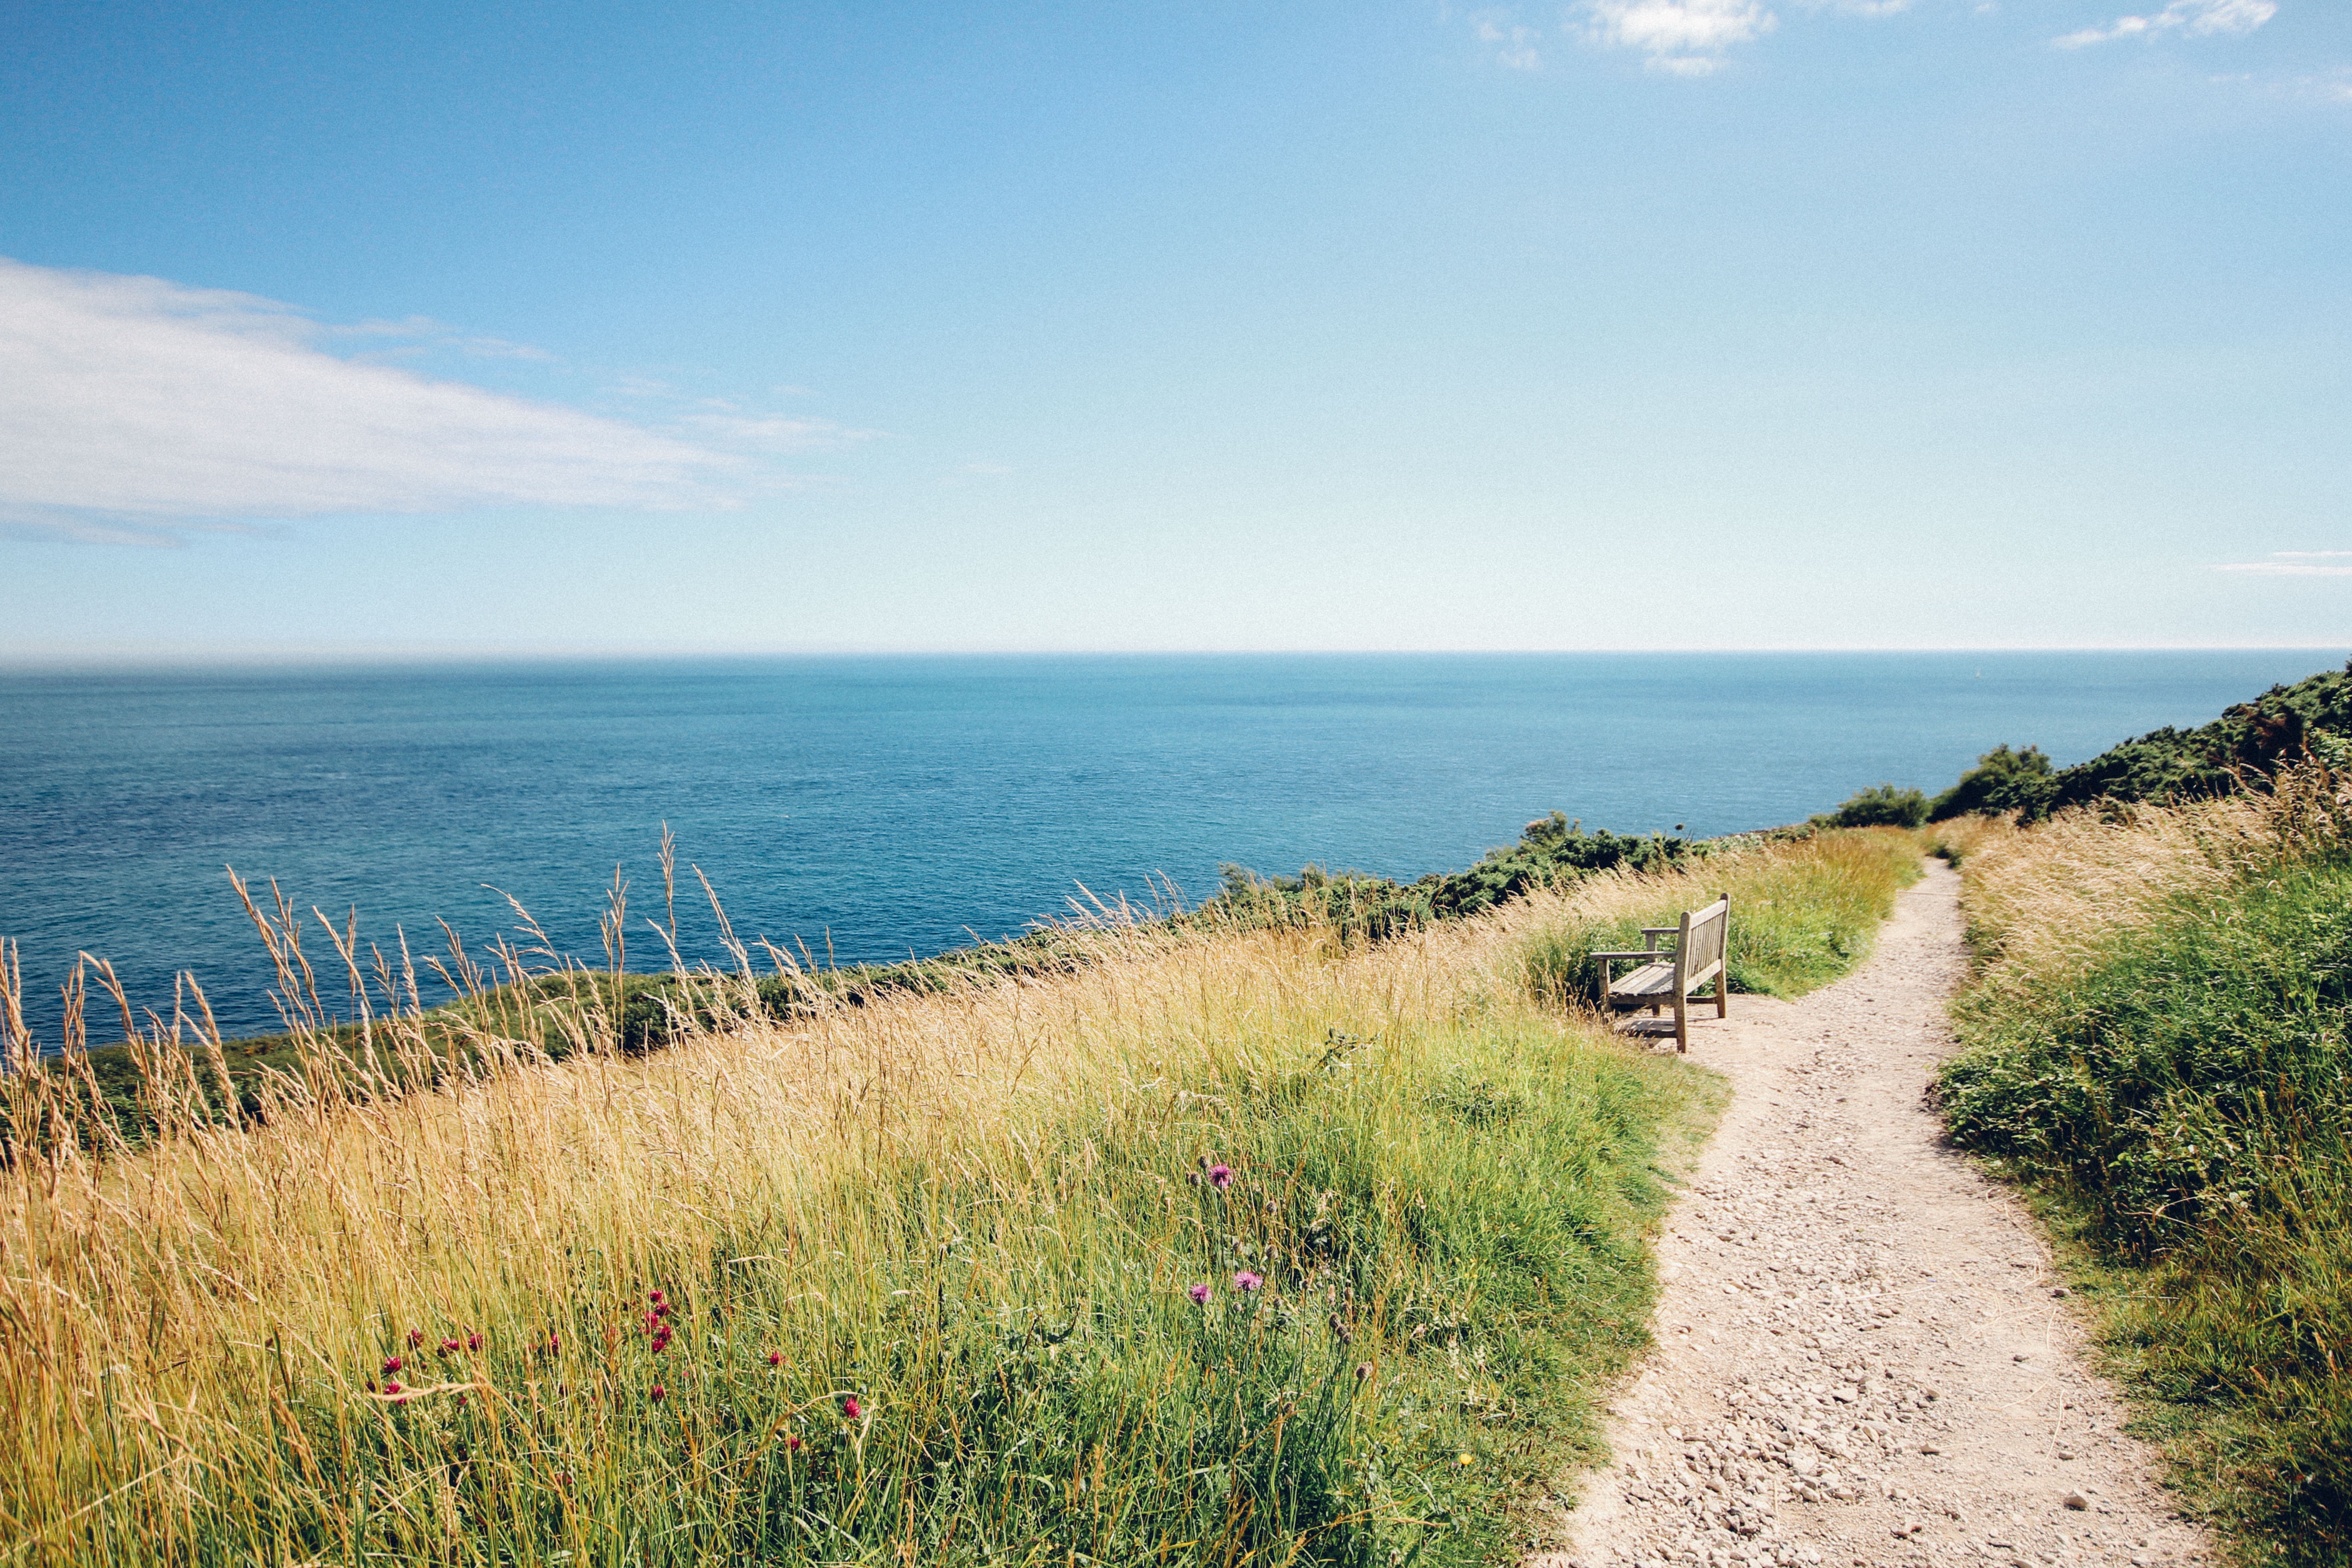
beach, landscape, sea, coast, nature, grass, sand, ocean, horizon, cloud, hill, shore, vacation, cliff, bay, terrain, body of water, habitat, cape, natural environment